X-Moto

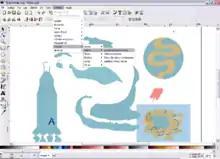
Level creation for "X-Moto" with Inkscape

The project was started in 2005 on a sourceforge.net repository. The game was developed completely 2D, but utilizing 3D hardware acceleration (OpenGL) for faster rendering. An optional non-OpenGL ultra low requirements vector wireframe render mode is available that should run on any legacy platform. Graphics are kept simple, sound is sparse. The game features only engine sounds, level lost/won sounds, and a strawberry pickup sound, while the main menu features a single soundtrack. Levels can feature their own music.